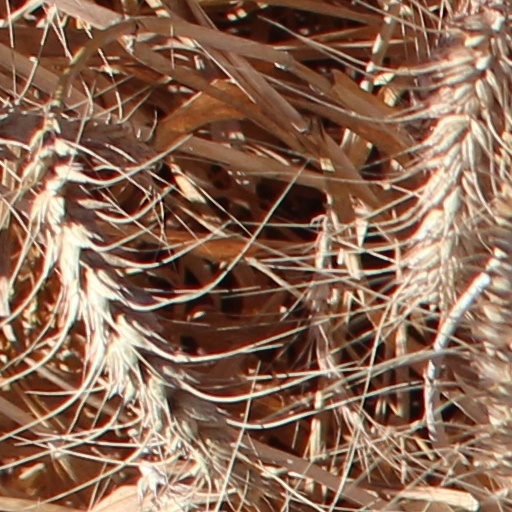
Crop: wheat